Red House Presbyterian Church

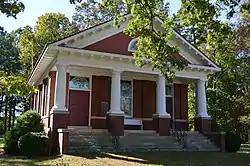
Front and eastern side of the church

Red House Presbyterian Church, also known as Hugh McAden Gravesite or Red House Church, is a historic Presbyterian church and cemetery located at 13409 NC 119 N in Semora, Caswell County, North Carolina. The Classical Revival red brick church building was constructed in 1913. It features a portico with four round, fluted wooden Doric order columns. Also on the property is a contributing church cemetery.